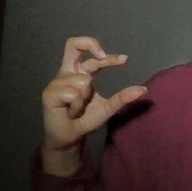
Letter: thal